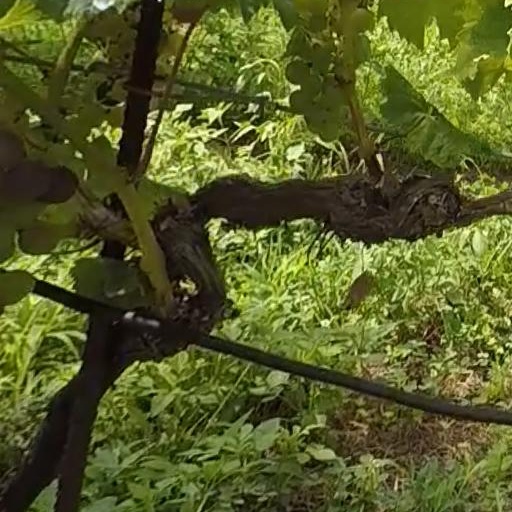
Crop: grape